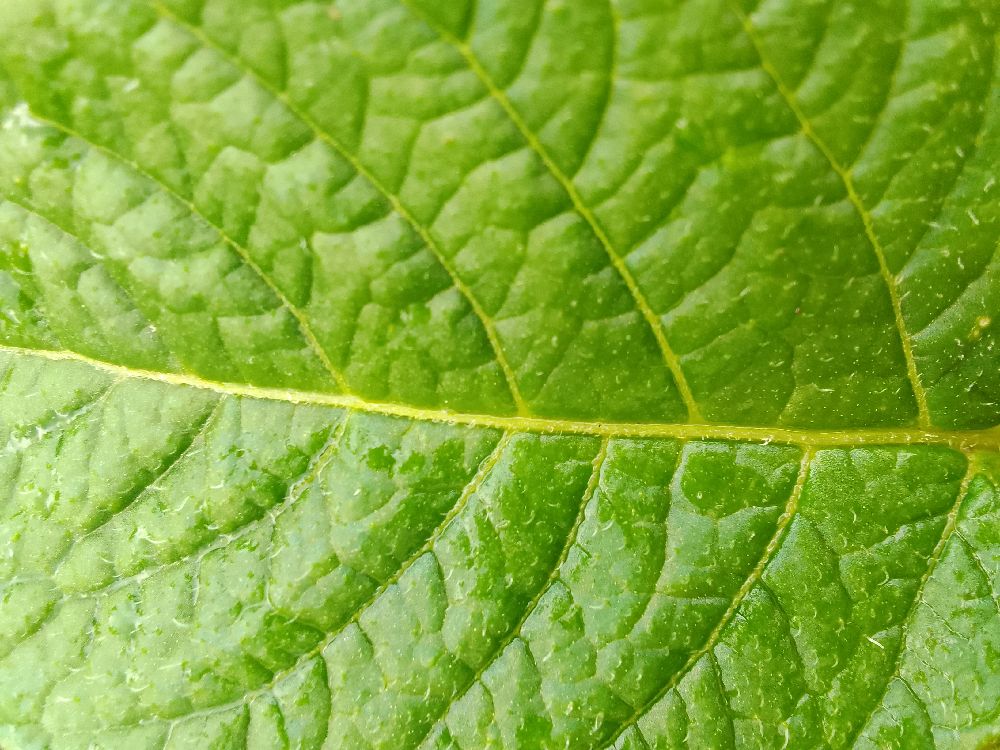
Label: Healthy